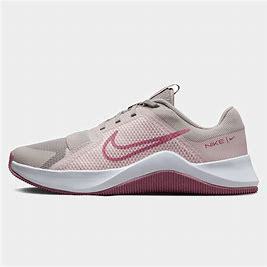
Brand: Nike
Model: MC 2